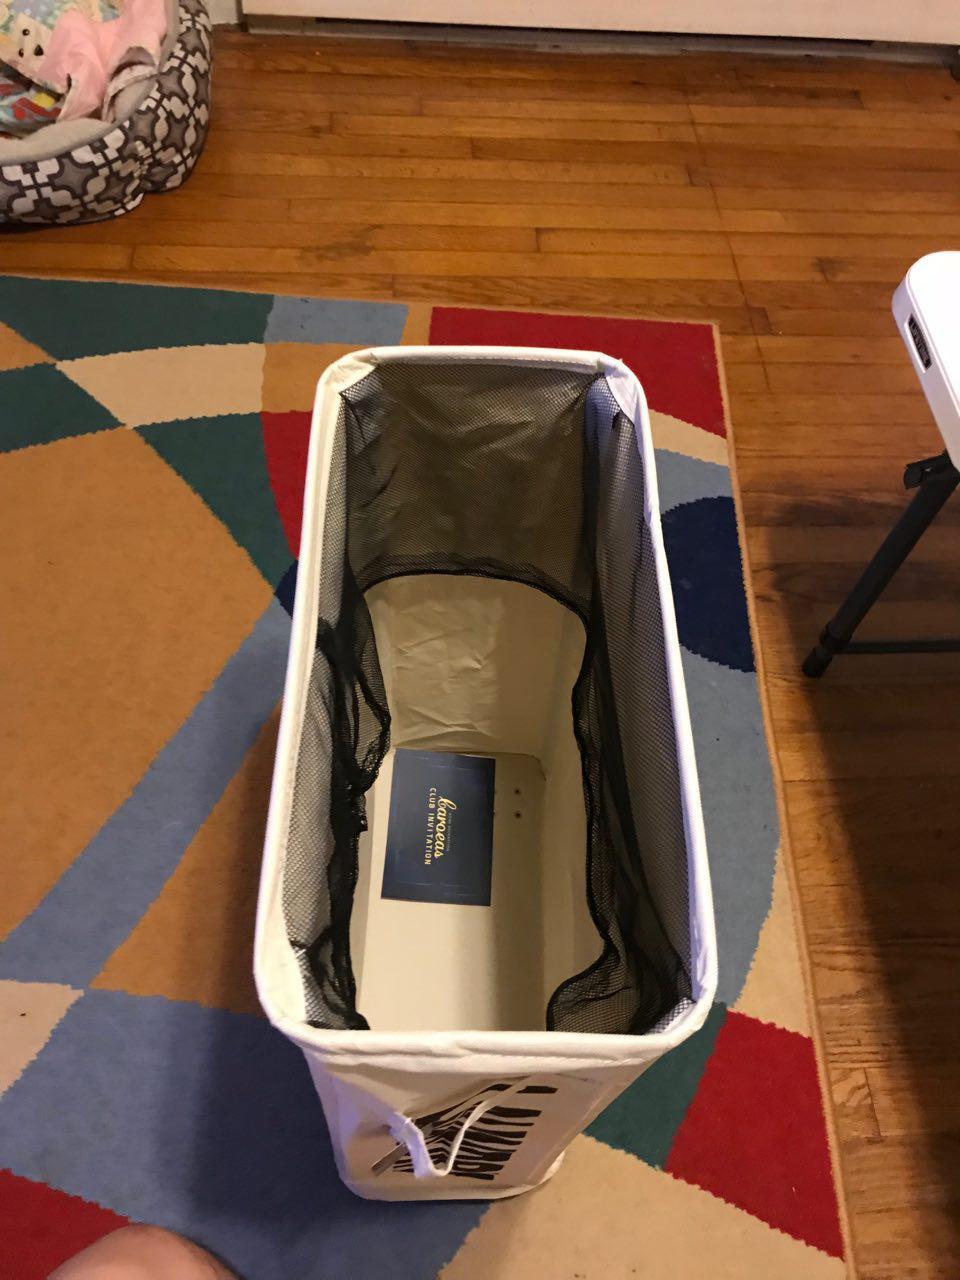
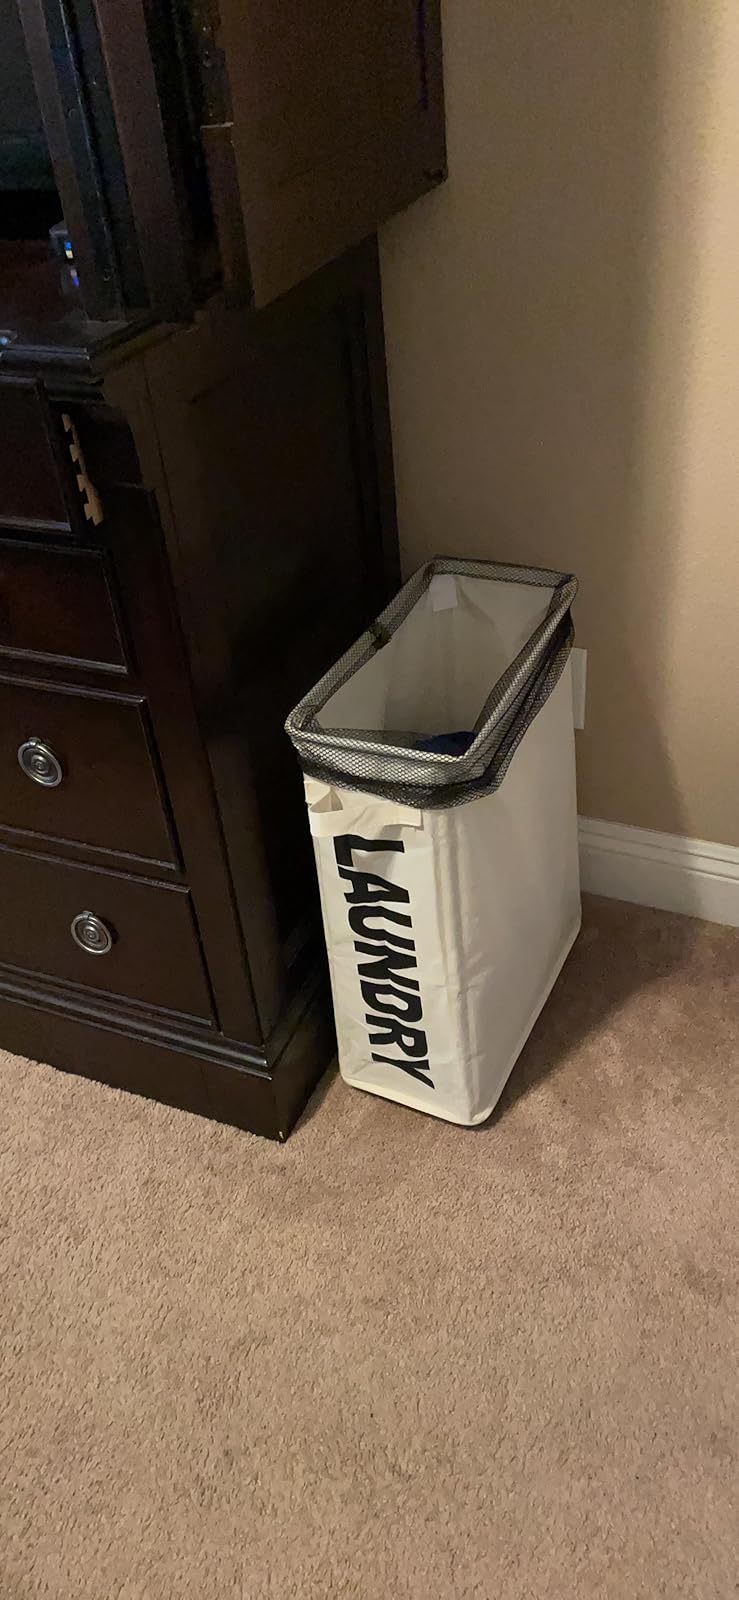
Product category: items_hamper
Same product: yes